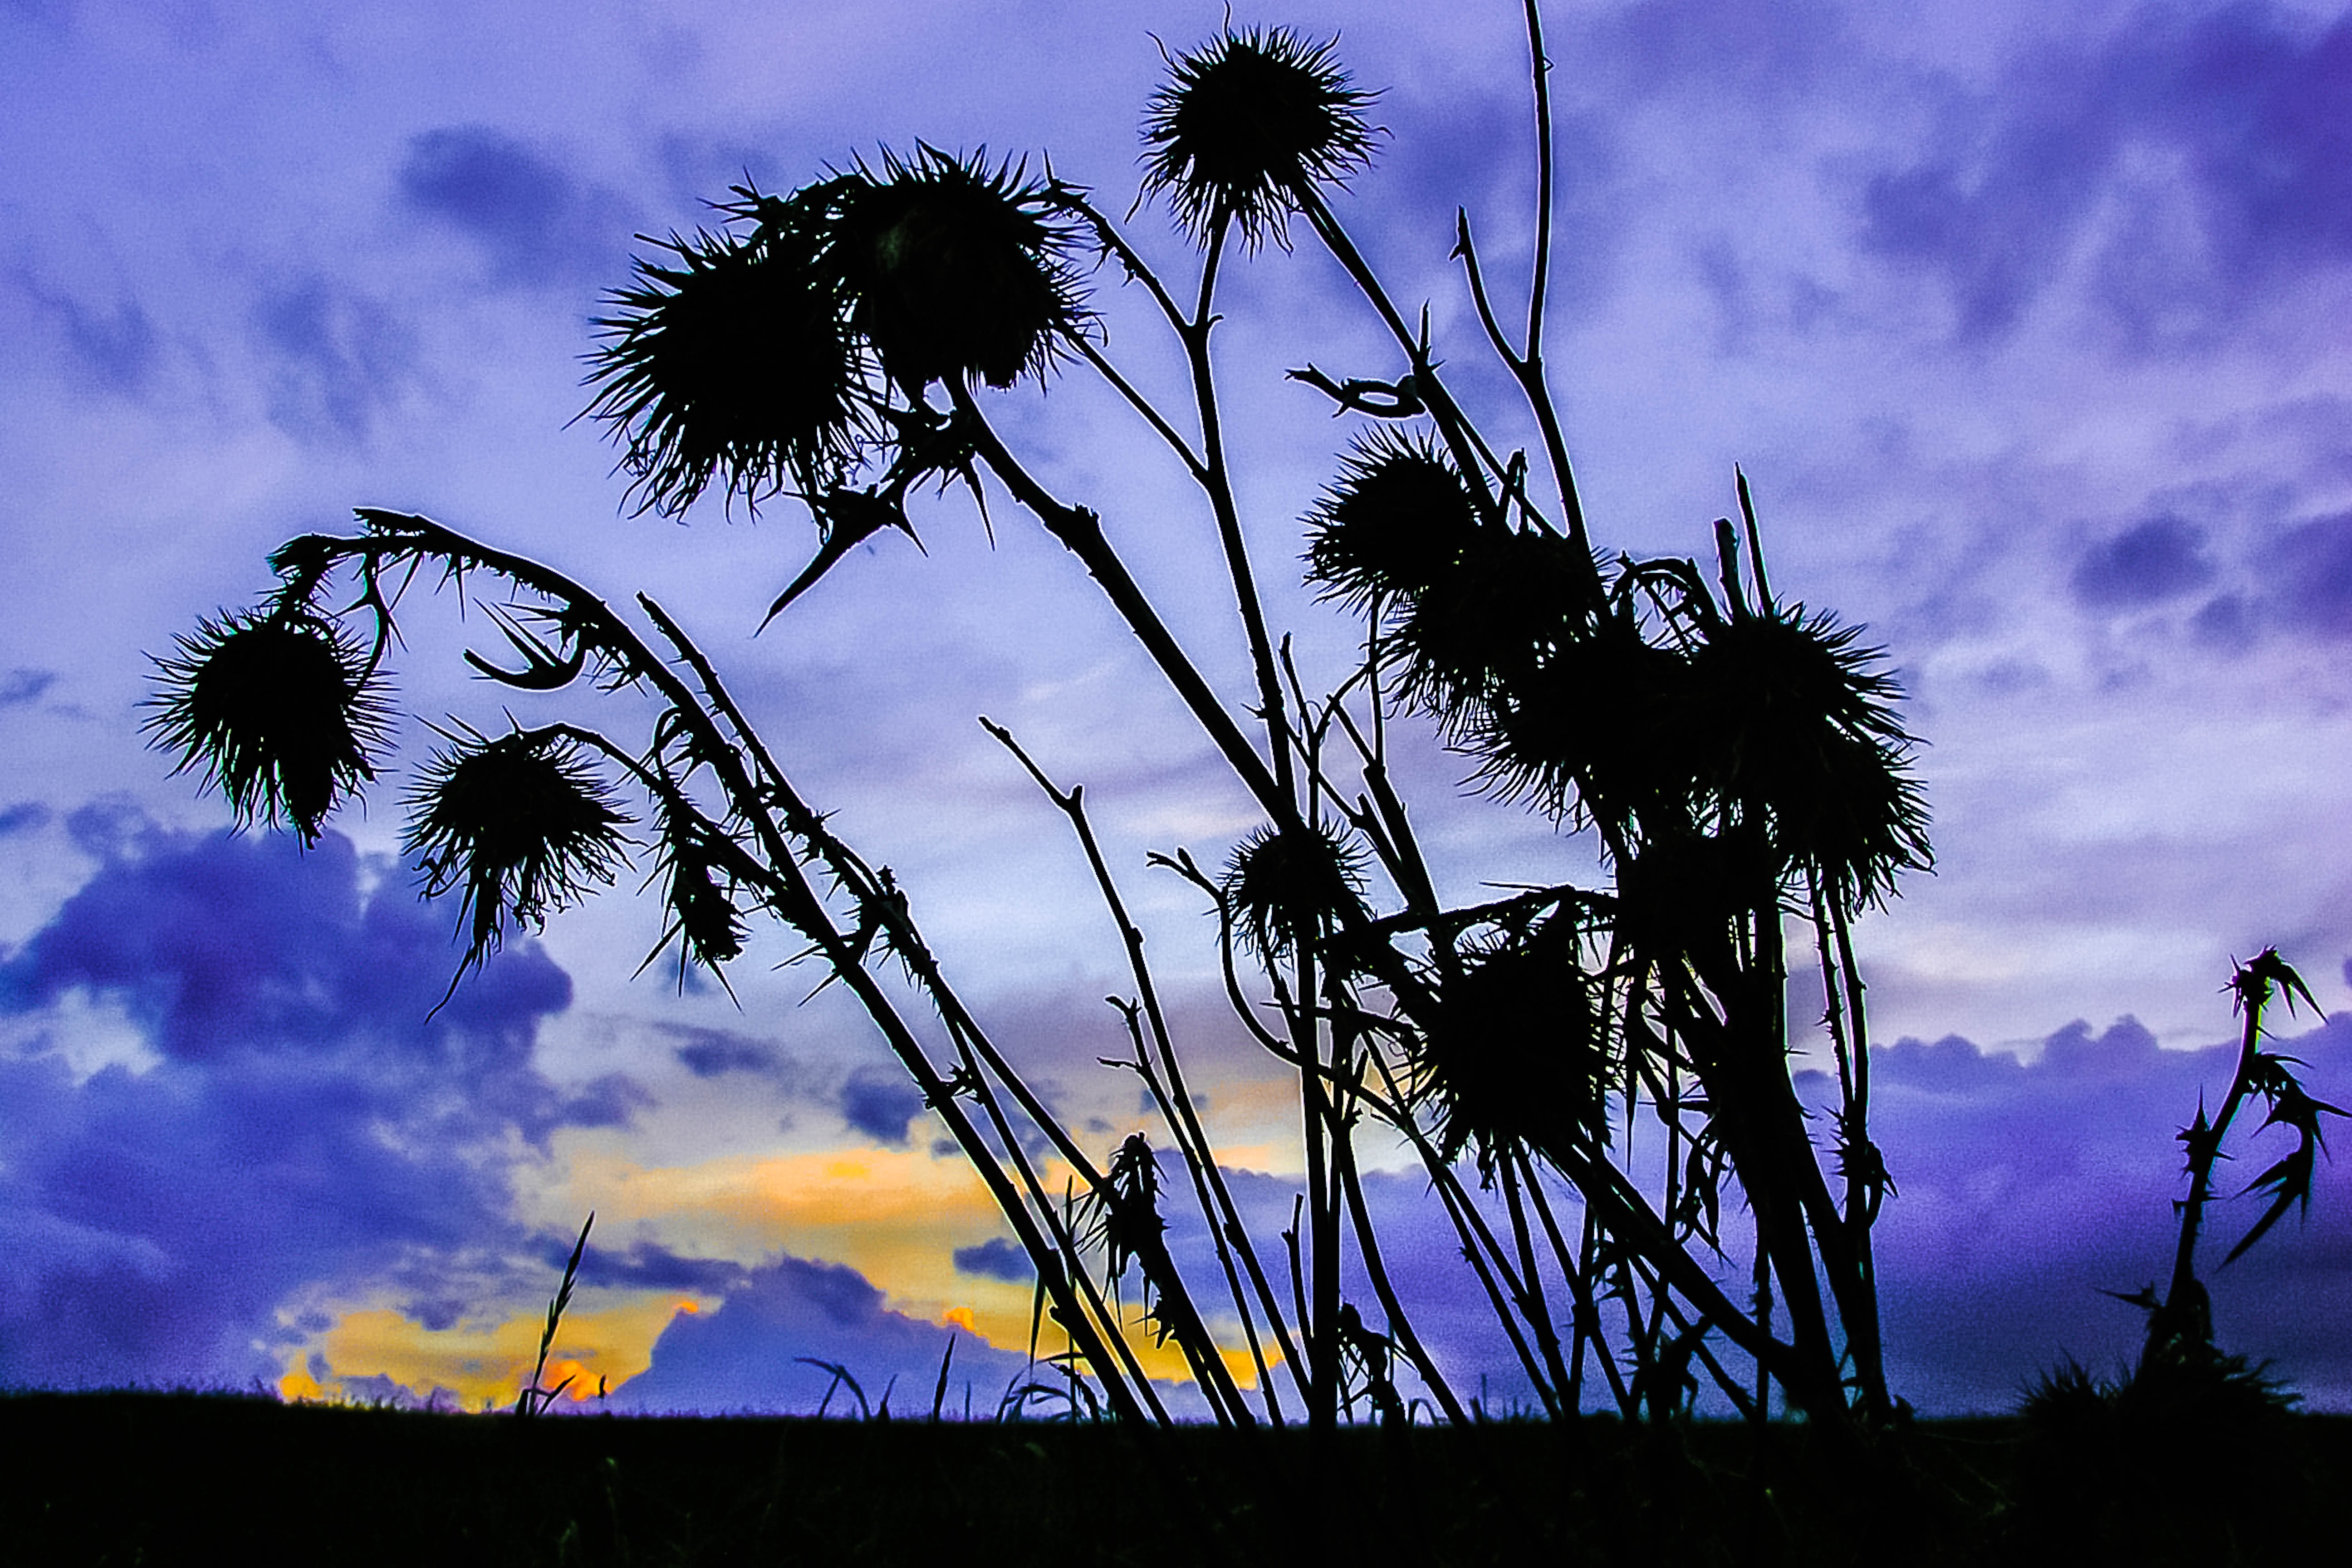
tree, nature, horizon, silhouette, cloud, plant, sky, sunset, morning, flower, dawn, dusk, evening, priroda, flowering plant, woody plant, land plant, arecales, palm family